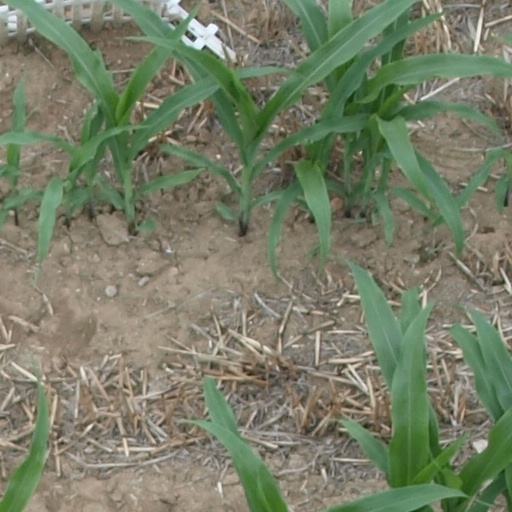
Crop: maize; corn